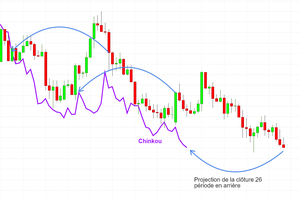
Ichimoku - Chinkou
La technique Ichimoku Kinko Hyo est un outil et une méthode d'analyse technique, c'est encore aujourd'hui une méthode communément utilisée au Japon et sur les marchés asiatiques, et désormais populaire dans le reste du monde. Ichimoku signifiant "d'un coup d’œil", Kinko "équilibre" et Hyo "courbe", le nom de la technique peut se traduire en "équilibre d'une courbe en un coup d’œil". Cette méthode s'applique sur les chandeliers japonais.